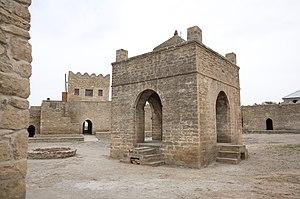
Le zoroastrisme est une religion qui tire son nom de son « prophète » ou fondateur Zarathoustra, né au nord-est de l'Iran ou au sud de l'Afghanistan au cours du Iᵉʳ millénaire av. J.-C.. Le nom de Zarathoustra a été transcrit en Zoroastre par les Grecs. Ses disciples s'appellent des zoroastriens ou, en français du XVIIIᵉ siècle, des guèbres. Le zoroastrisme est aussi couramment dénommé mazdéisme, du nom de sa divinité principale, Ahura Mazda.
La principale religion en Azerbaïdjan est l'islam, implanté dans le pays depuis le VIIᵉ siècle.